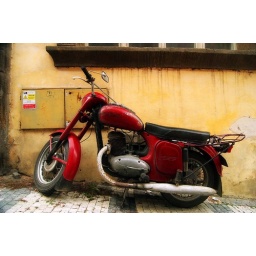
Motorcycle by window next to street